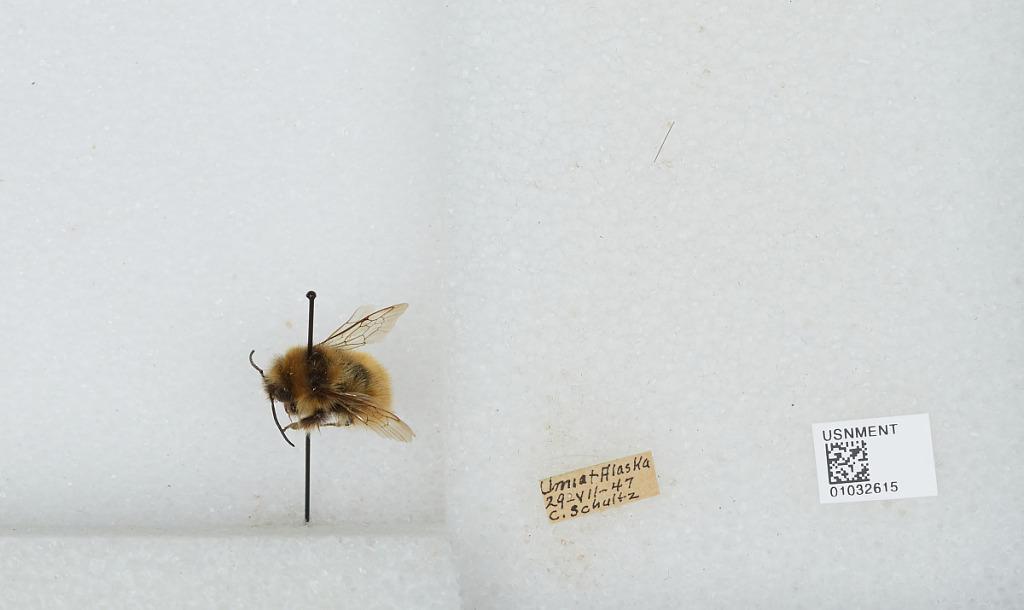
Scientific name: Bombus (Pyrobombus) sylvicola Kirby
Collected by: C. Schultz
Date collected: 1947-7-29
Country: United States
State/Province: Alaska
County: North Slope
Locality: Umiat
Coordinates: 69.3669, -152.144